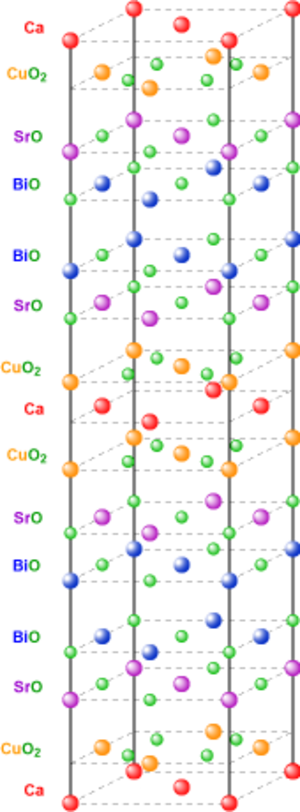
Les cuprates supraconducteurs sont des supraconducteurs à haute température constitués de couches d'oxyde de cuivre alternant avec des couches de réservoirs de charge, qui sont des oxydes d'autres métaux.
Le bismuth strontium calcium oxyde de cuivre ou BSCCO est un type de supraconducteur cuprate ayant la formule chimique généralisée Bi₂Sr₂Caₙ−1CuₙO₂ₙ₊₄₊ₓ, avec n = 2 étant le composé le plus étudié. Découvert en tant que classe générale en 1988, BSCCO a été le premier supraconducteur à haute température qui ne contenait aucun élément de terre rare.